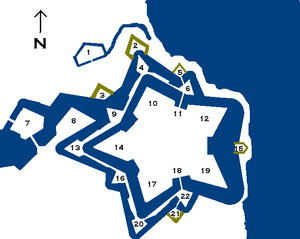
Kastellet
Kastellet cirka 1750: